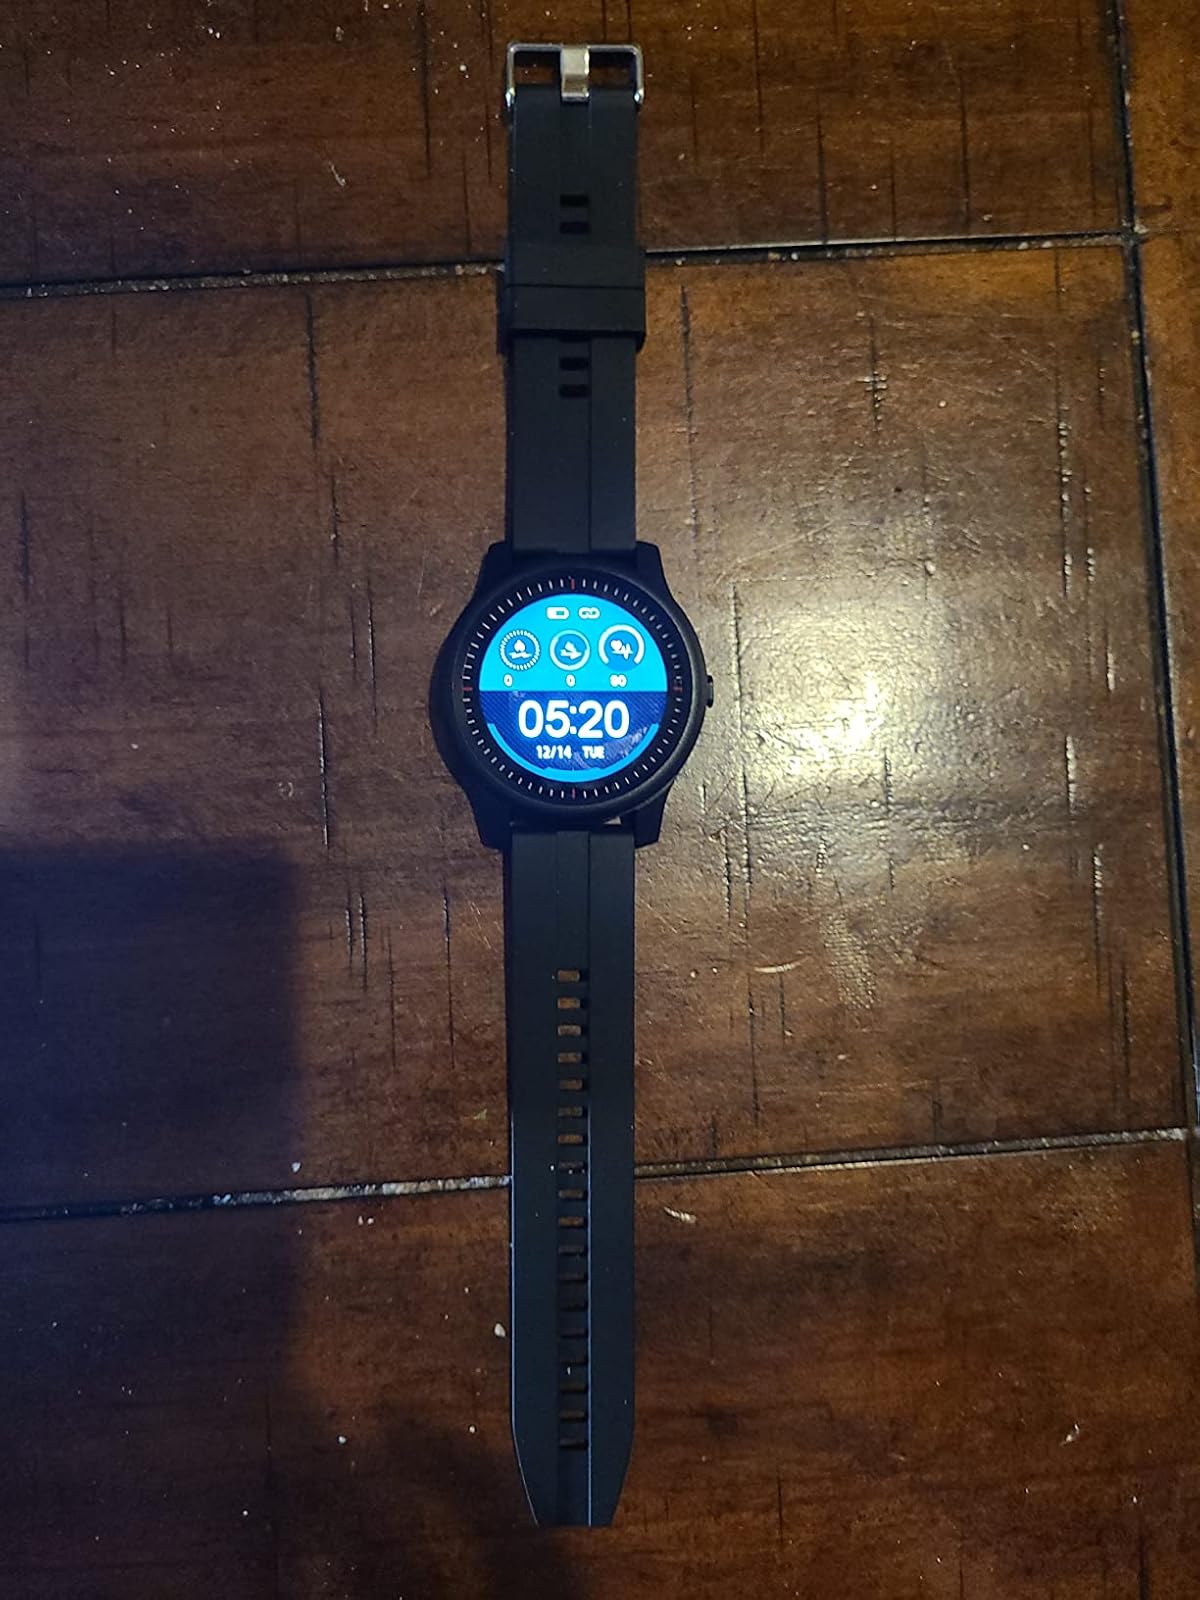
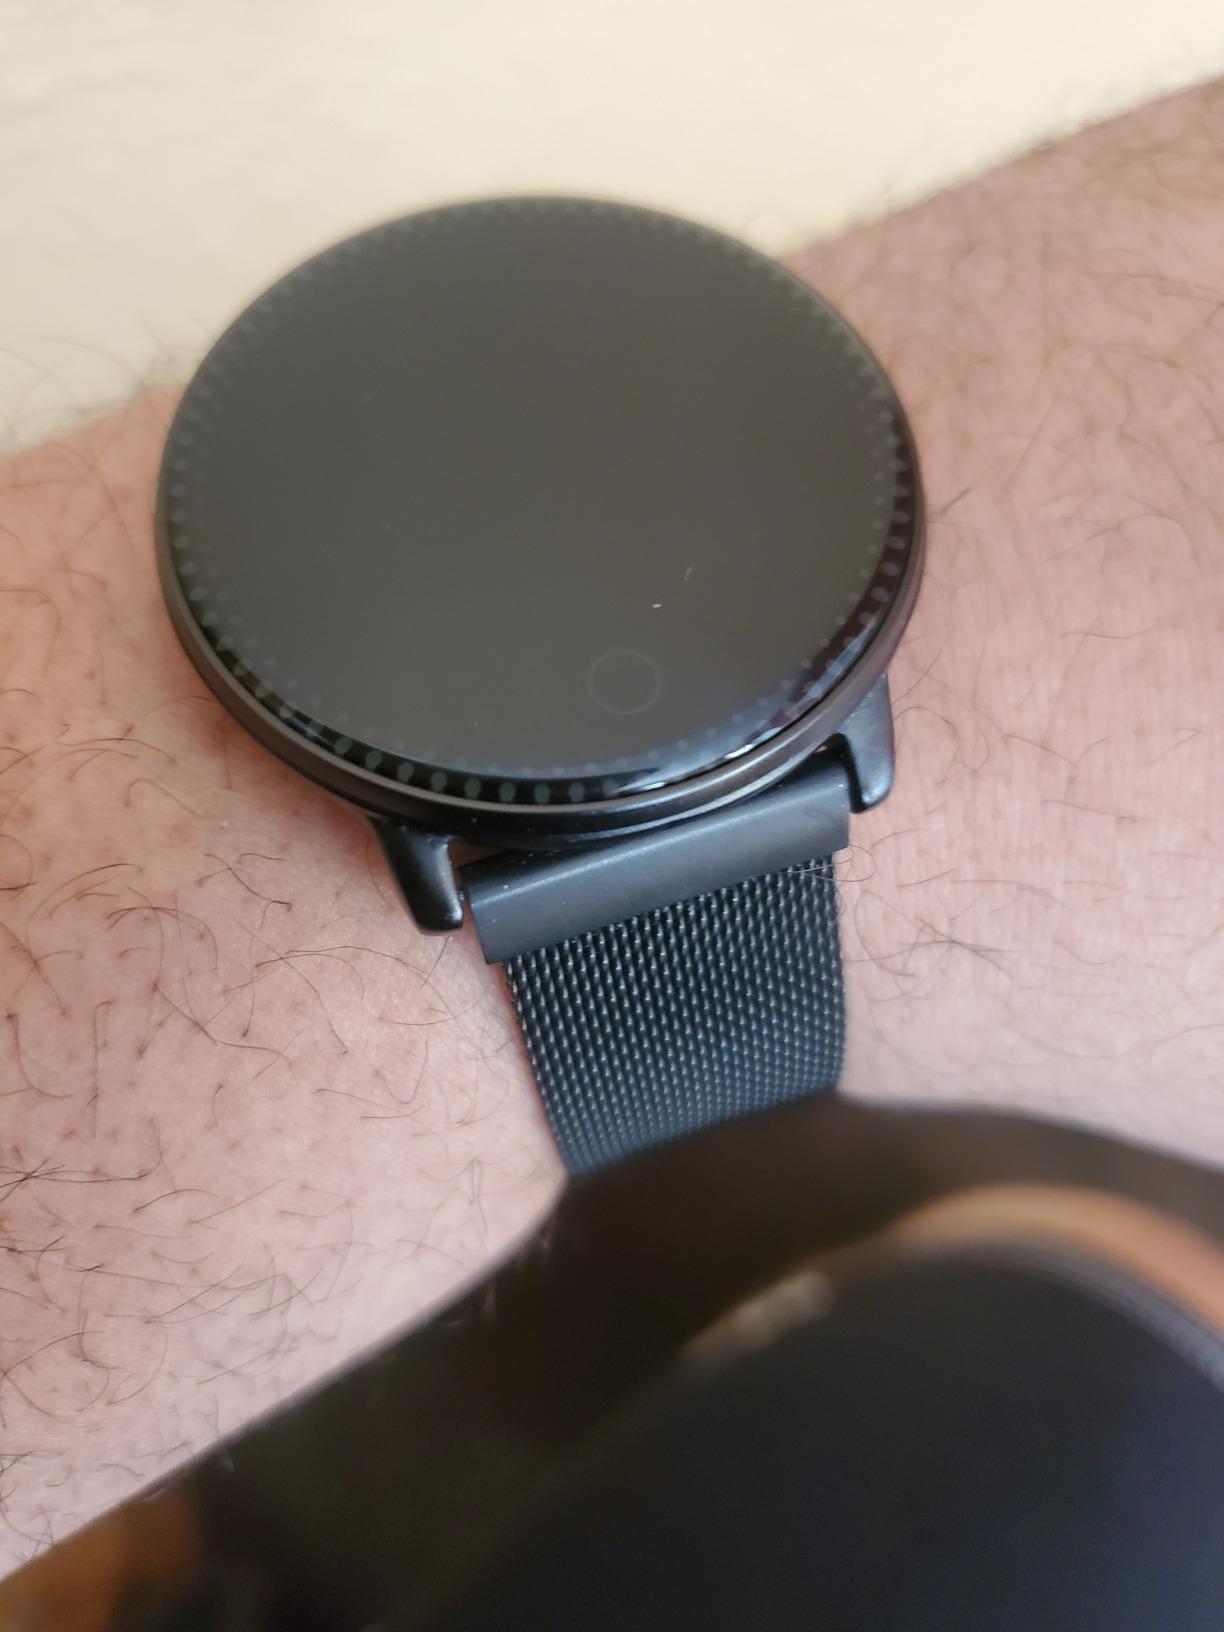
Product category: smartwatch
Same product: no